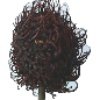
Label: Rambutan 1